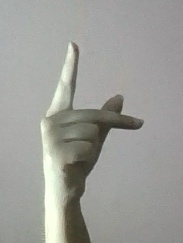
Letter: dha